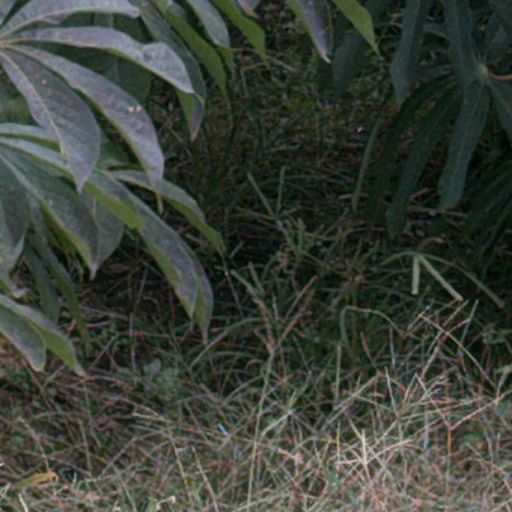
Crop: cassava